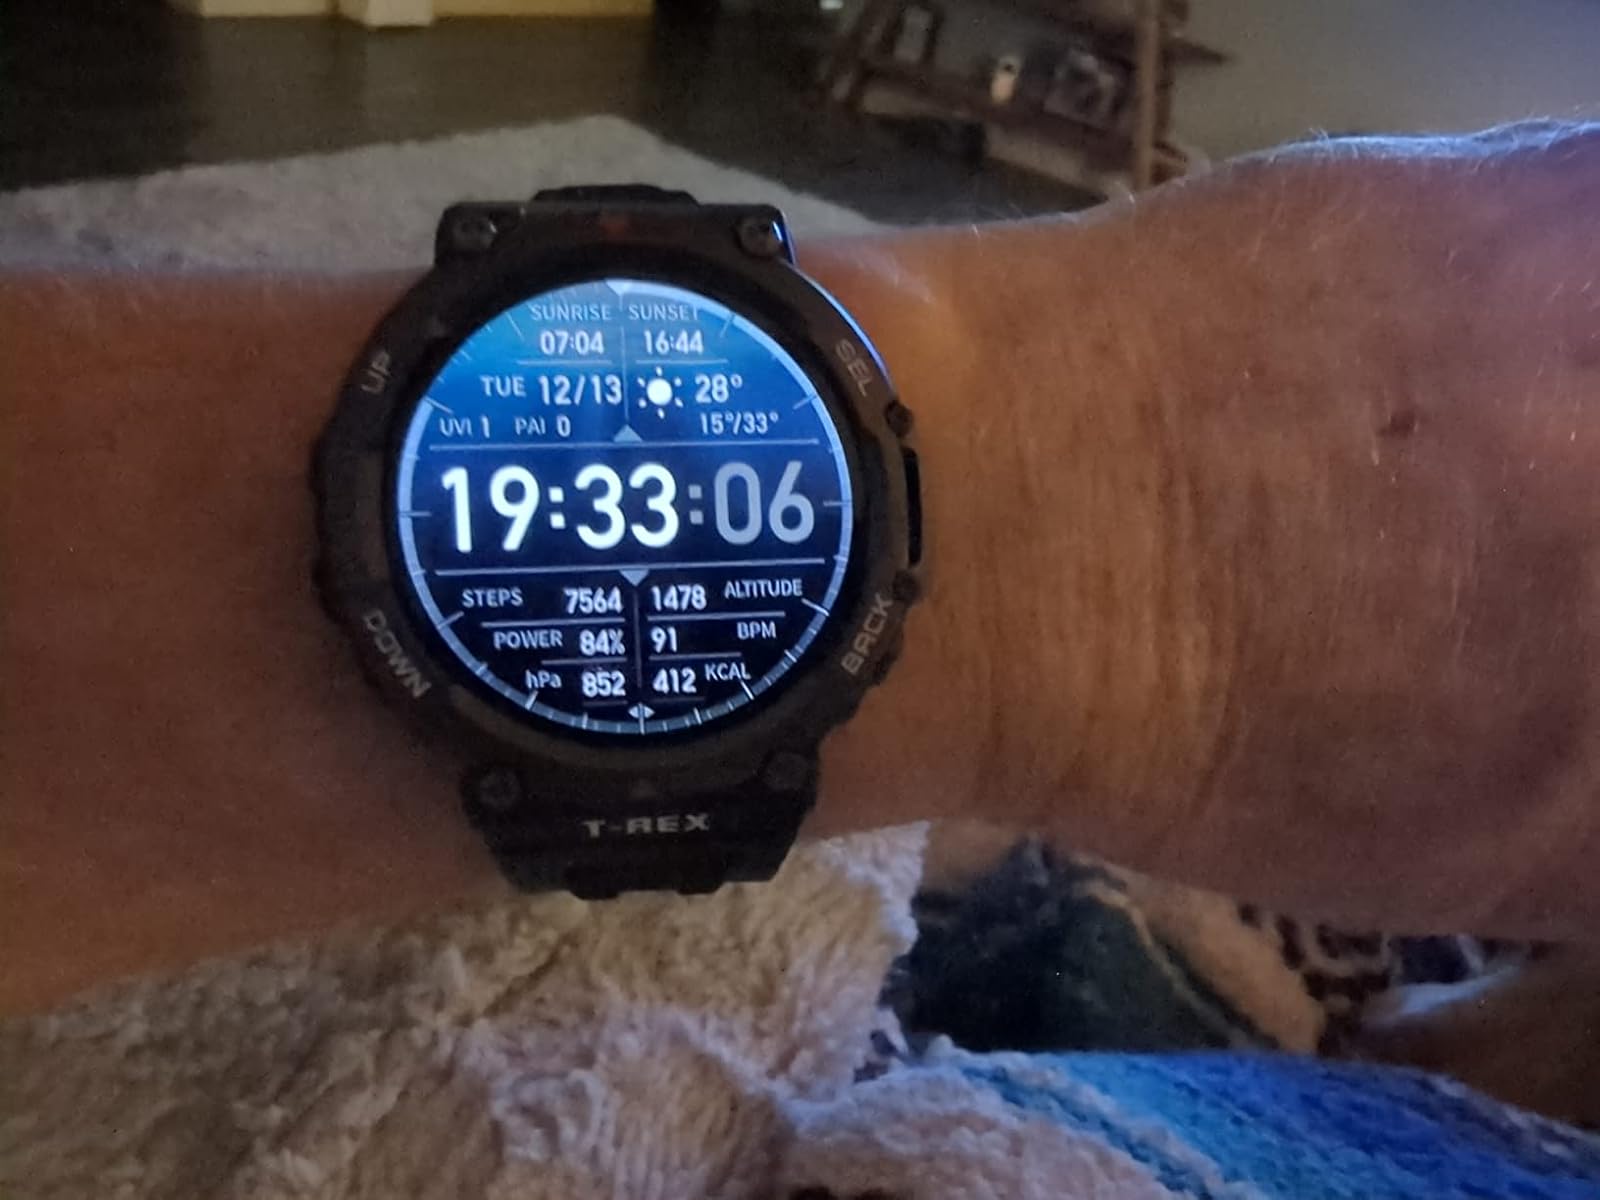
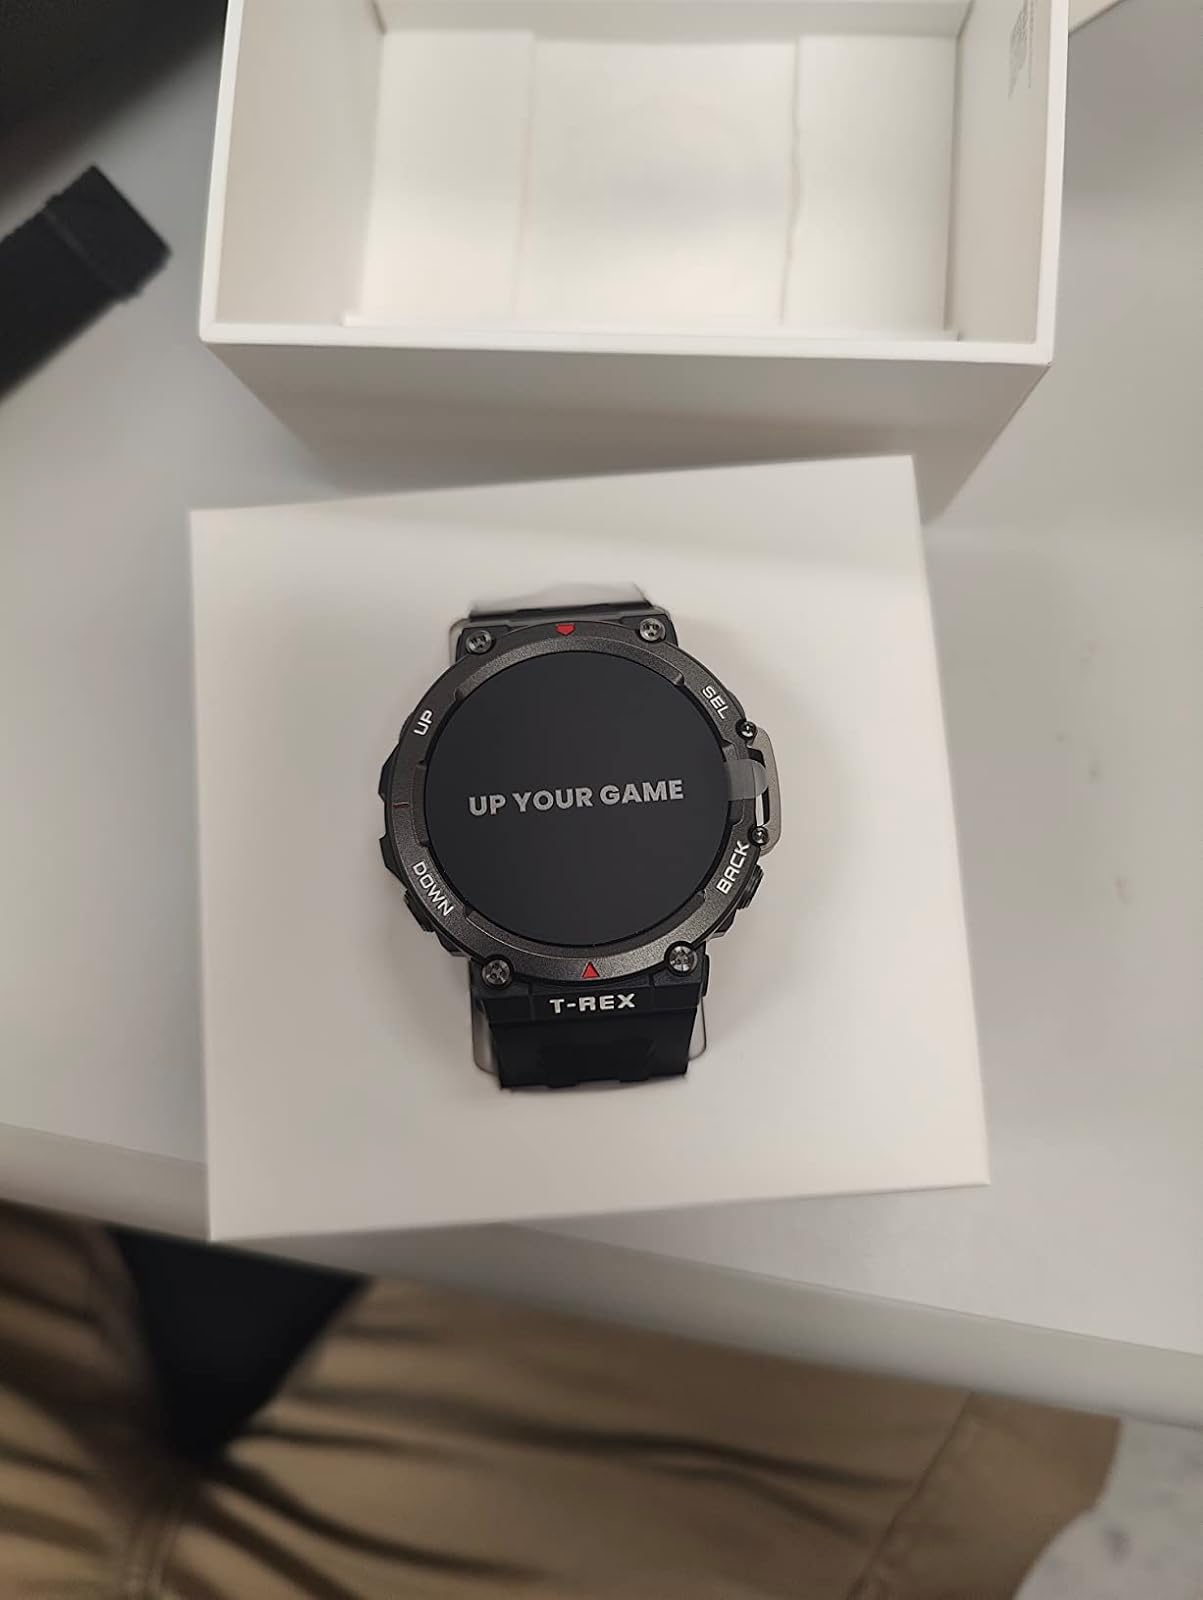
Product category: smartwatch
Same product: yes